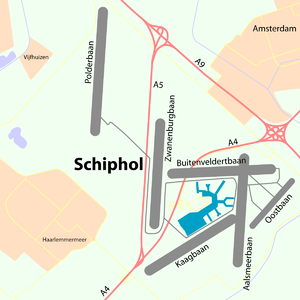
L'aéroport d'Amsterdam-Schiphol, plus simplement Schiphol, est le principal aéroport international des Pays-Bas et l'un des aéroports les plus fréquentés d'Europe. Il est situé à 17,5 km au sud-ouest du centre d'Amsterdam, dans l'est de la commune de Haarlemmermeer.